Andra Teede

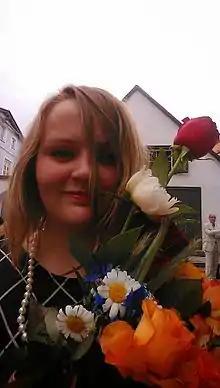
Teede in 2014

Teede was born and raised in Tallinn. She studied Estonian language and literature at the University of Tartu before enrolling in the drama department of the Estonian Academy of Music and Theatre from which she graduated in 2014 with a degree in dramaturgy.